Frank Johnson (footballer, born 1932)

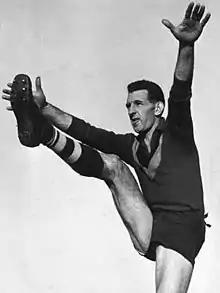
Johnson during his South Melbourne career

Francis Charles "Frank" Johnson (3 July 1932 – 9 July 2016) was an Australian rules footballer who played for the South Melbourne Football Club in the Victorian Football League (VFL) and Port Melbourne in the Victorian Football Association (VFA).